2023 Rutgers University strike

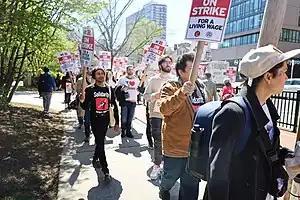
Academic workers and students picketing outside The Yard, College Avenue Campus

The 2023 Rutgers University strike was a labor strike involving faculty and graduate student workers at Rutgers University in New Jersey, United States. Academic workers at all four campuses—New Brunswick, Newark, Camden, and Rutgers Health—participated in the bargaining action, affecting over 9,000 staff members and 67,000 students at the university. The strike began on April 10, 2023 following several months of failed negotiations between labor unions and Rutgers administration and was suspended on April 15, 2023.